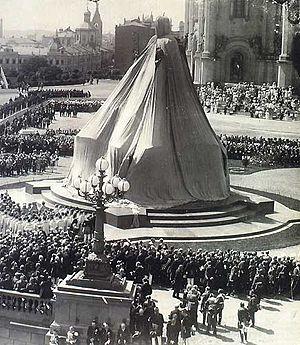
La cérémonie d'inauguration du monument à Alexandre III à MoscouРусский: Церемония открытия памятника Александру III в Москве